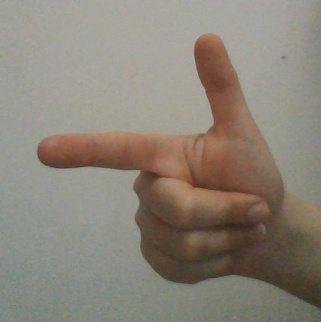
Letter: yaa